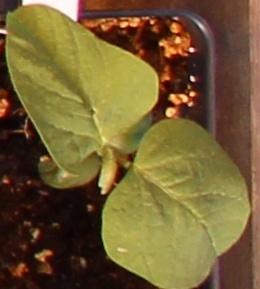
Label: Soybean